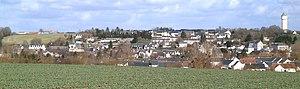
Vue panoramique du bourg
Genillé est une commune française du département d'Indre-et-Loire, en région Centre-Val de Loire. Habité dès le Néolithique, ce bourg rural de la vallée de l'Indrois fut un important vicus attesté dès l'époque mérovingienne, époque à laquelle on y battait monnaie. L'histoire de la paroisse est marquée par deux personnages, Adam Fumée proche conseiller de Charles VII, Louis XI puis Charles VIII dans la seconde moitié du XVᵉ siècle puis Michel de Marolles au XVIIᵉ siècle, abbé de Villeloin, grand collectionneur, homme de lettres et de salons. Au milieu du XIXᵉ siècle, une grande ferme s'installe à Genillé, mettant en œuvre les techniques de culture les plus modernes et le président Patrice de Mac Mahon y fait une visite en 1877 ; l'exploitation se poursuit, avec des fortunes diverses, jusqu'en 1951.